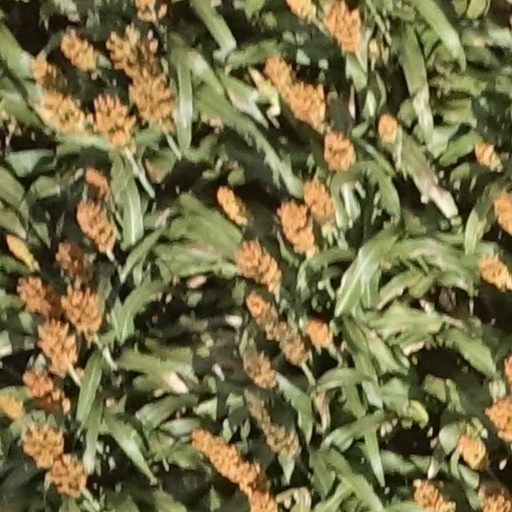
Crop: sorghum